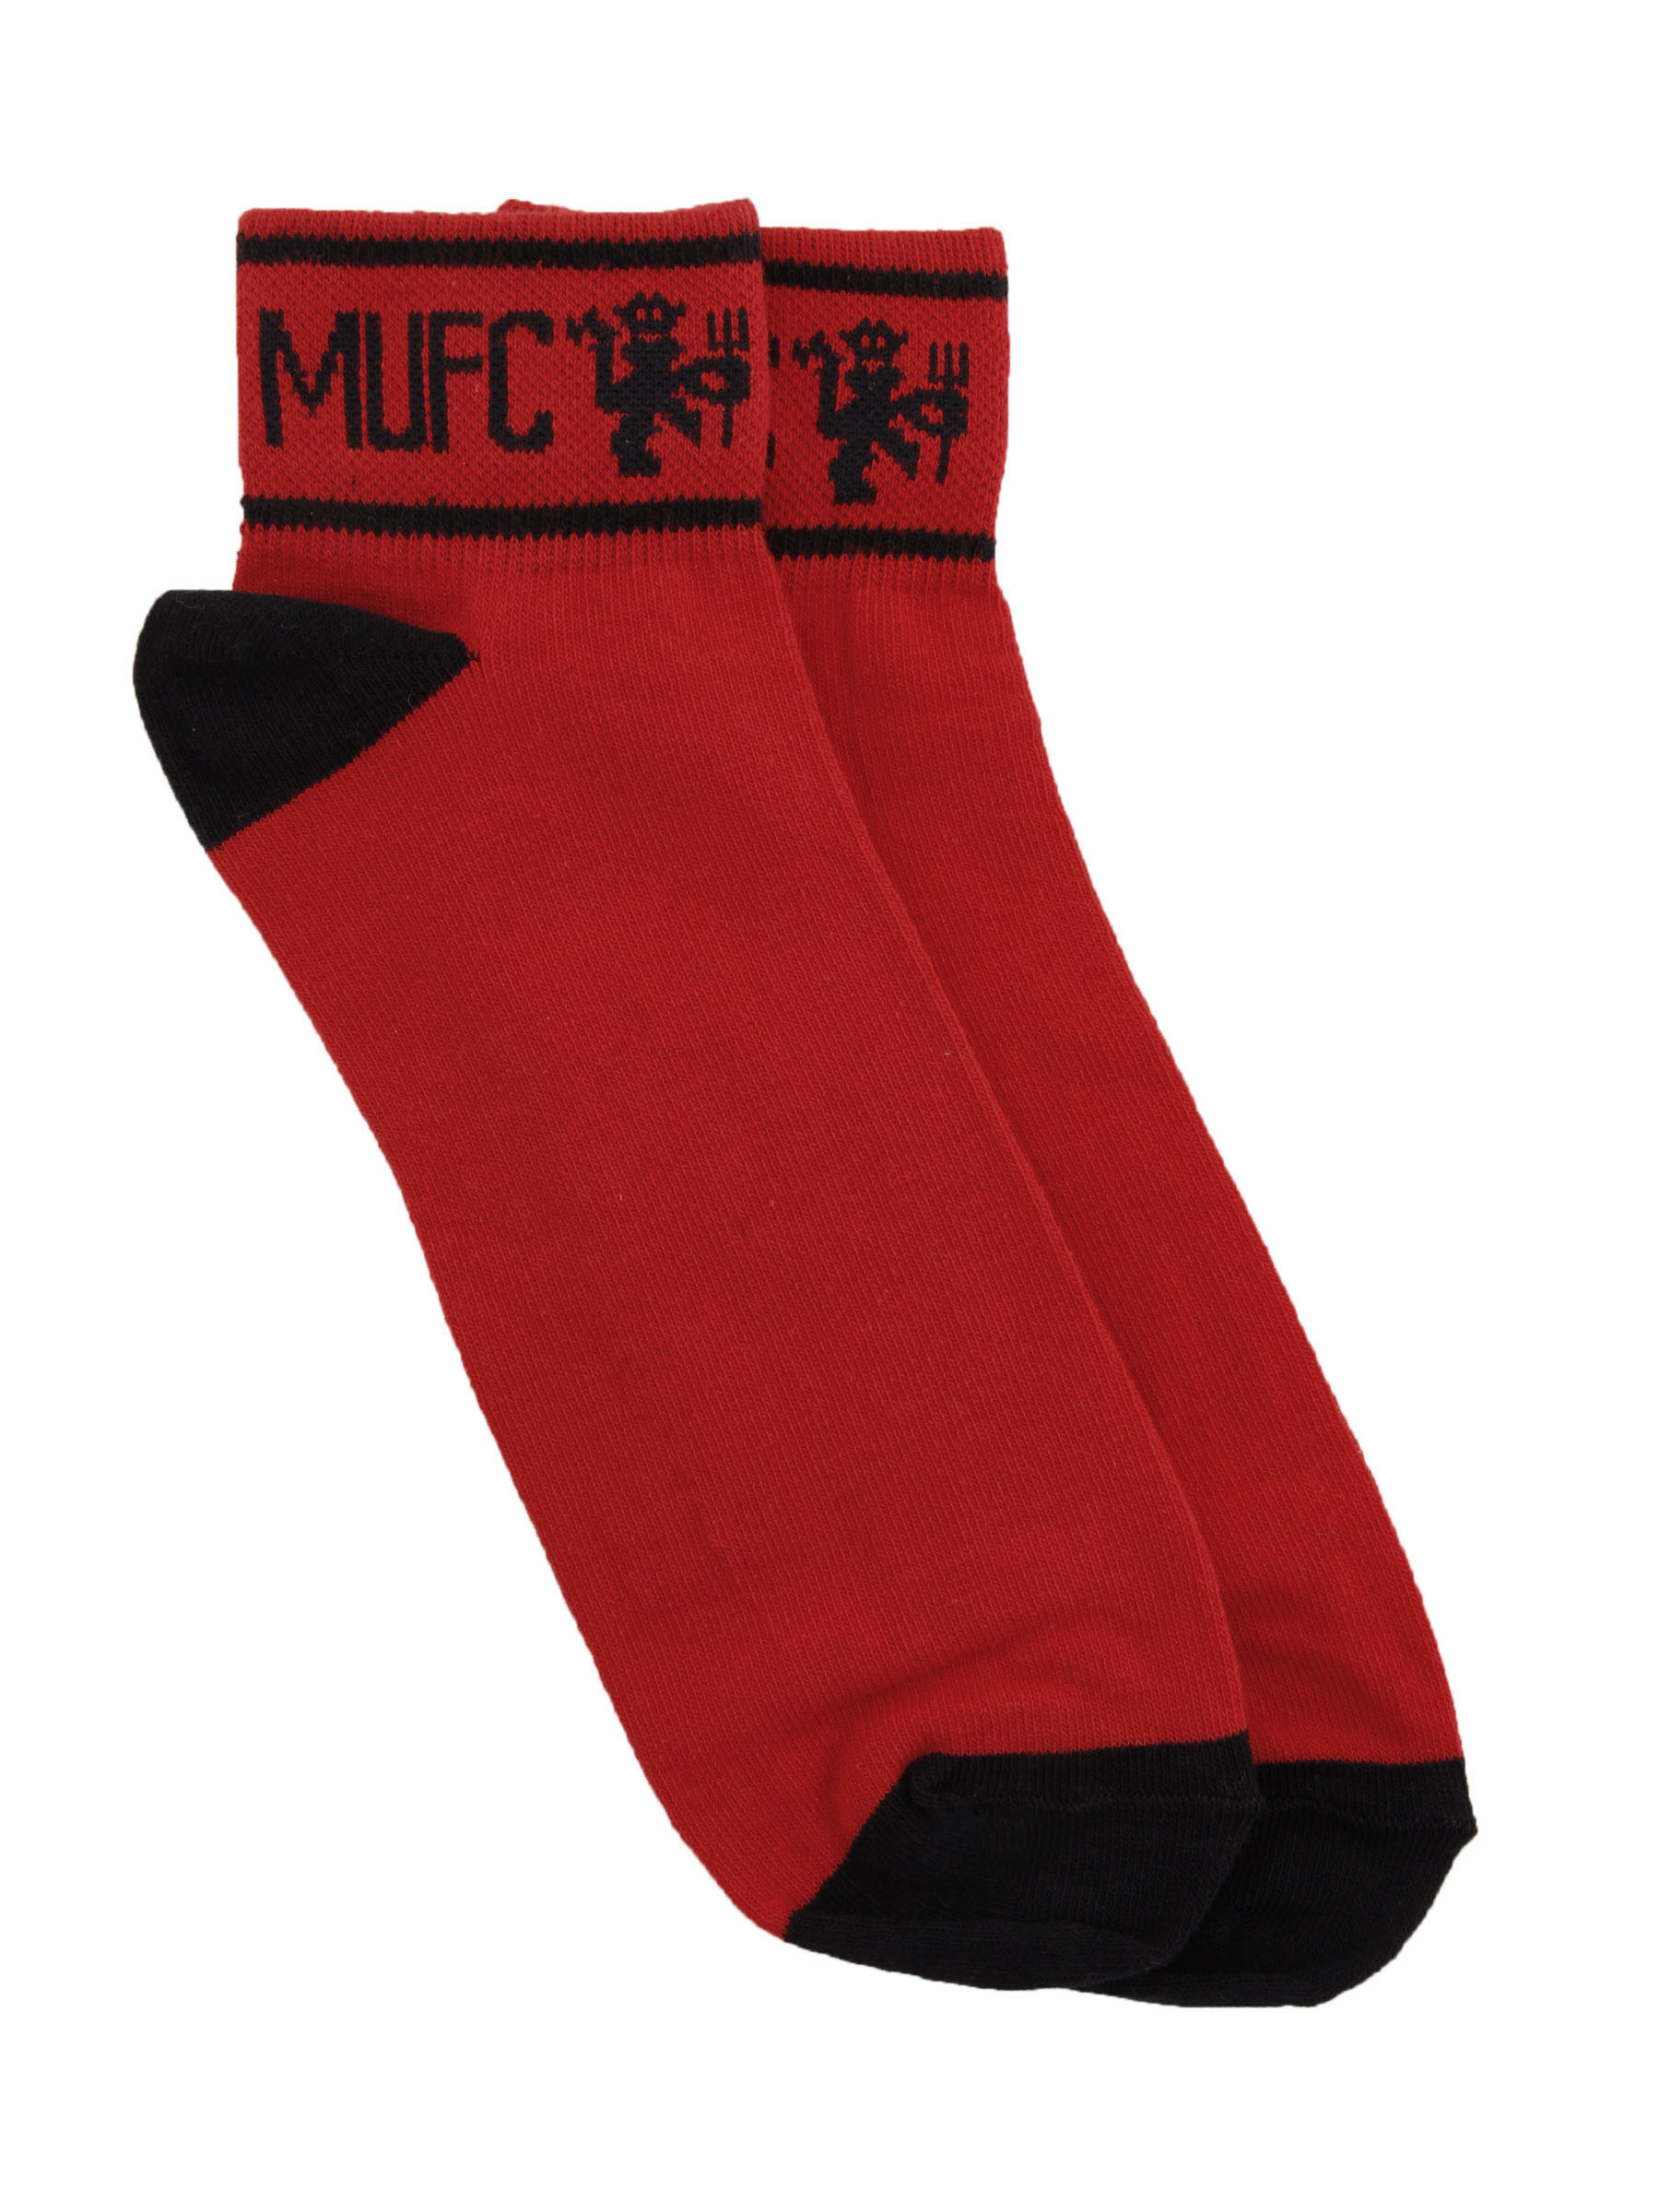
Manchester United Men Solid Red Socks
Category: Accessories / Socks / Socks
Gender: Men
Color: Red
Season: Fall 2011
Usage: Casual